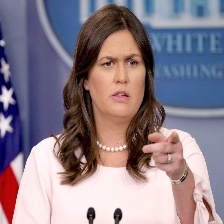
Species: LOONEY BIRDS
Scientific name: LUNATICUS AMERICONIS